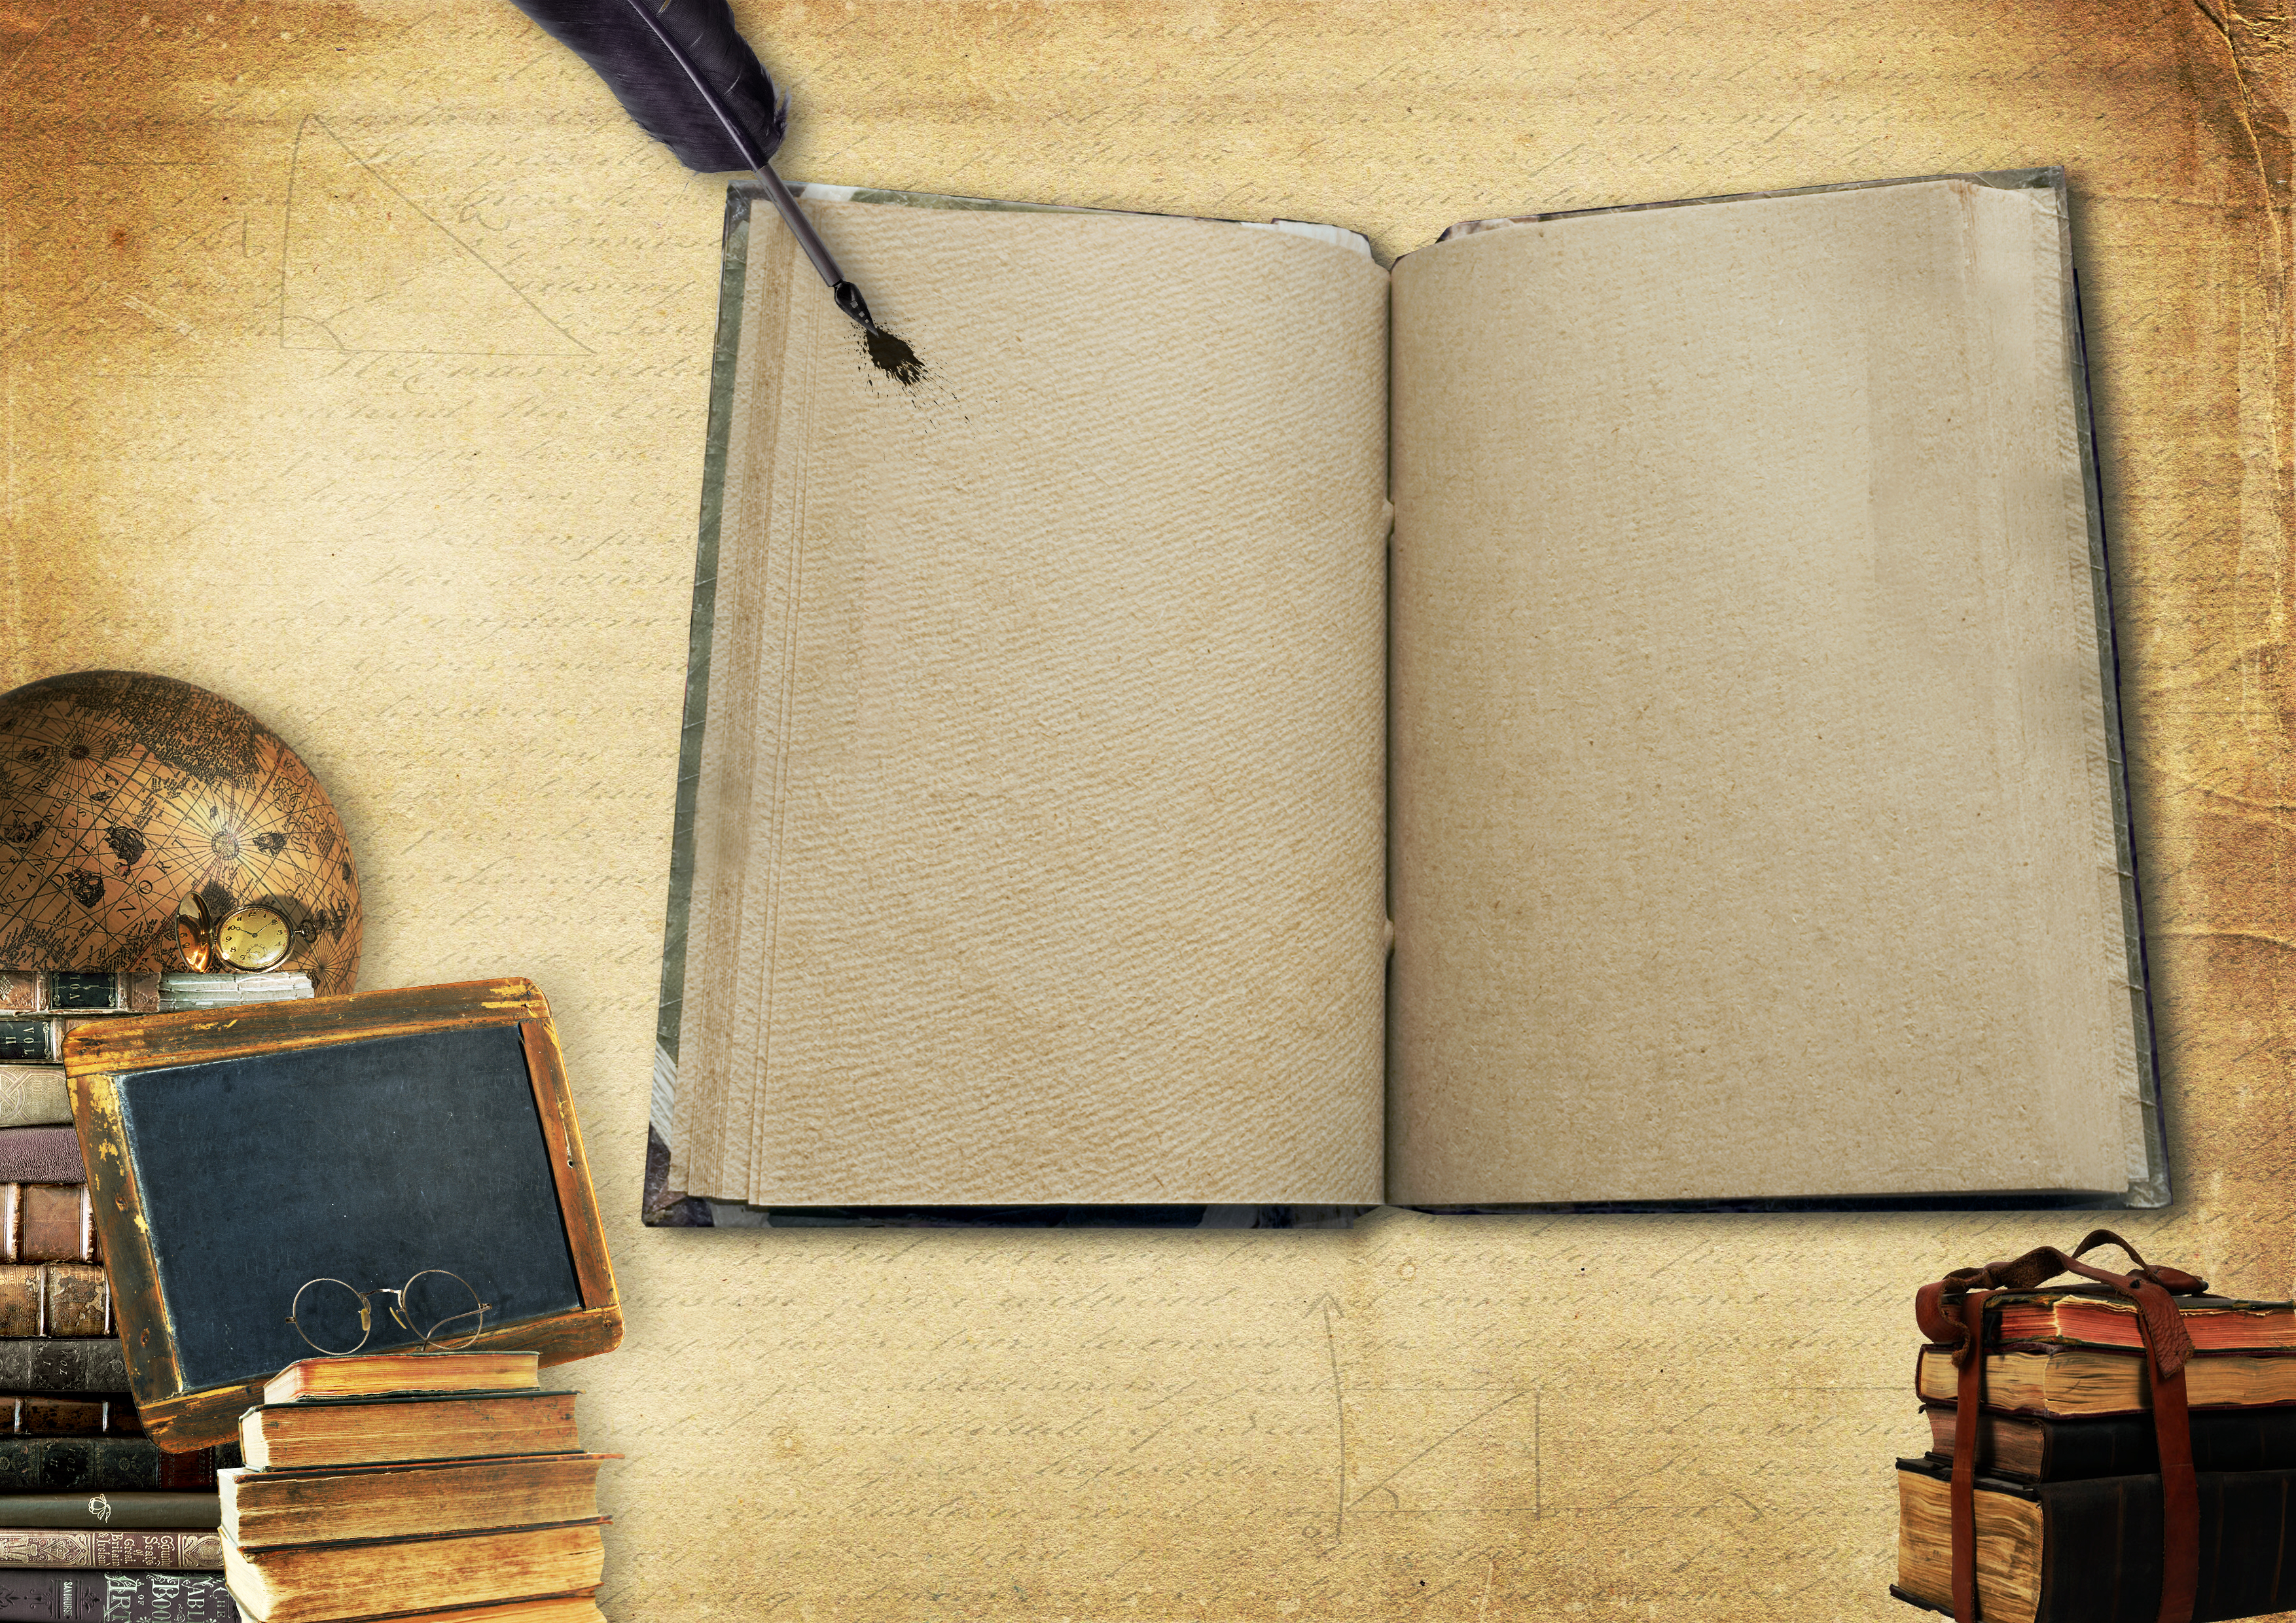
books, globe, blackboard, pen, open book, writing, school, learn, knowledge, vintage, text space, shabby chic, study, start of school, work, empty, scrapbook, year, reading, teaching, wall, floor, flooring, wood, wood stain